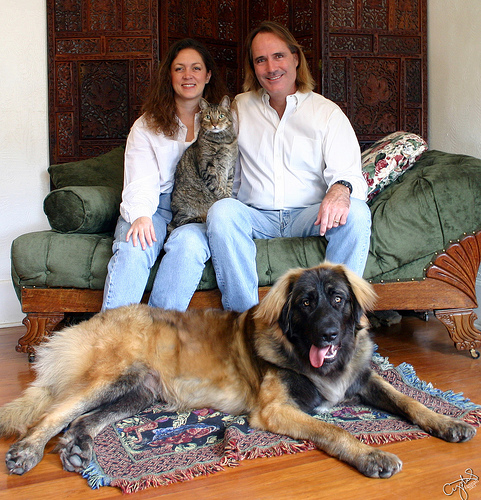
Animal: dog
Breed: leonberger